Les Luthiers

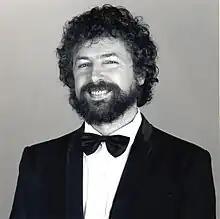
Carlos Núñez Cortés

In September 1965, the VI University Choir Festival took place in San Miguel de Tucumán, located in Northwest Argentina. A group of young university students presented a humorous musical performance they had long prepared, featuring a novel orchestral ensemble of instruments they invented and built from simple materials. They staged a parody of a concert, with a soloist, a small choir, and these unconventional instruments.